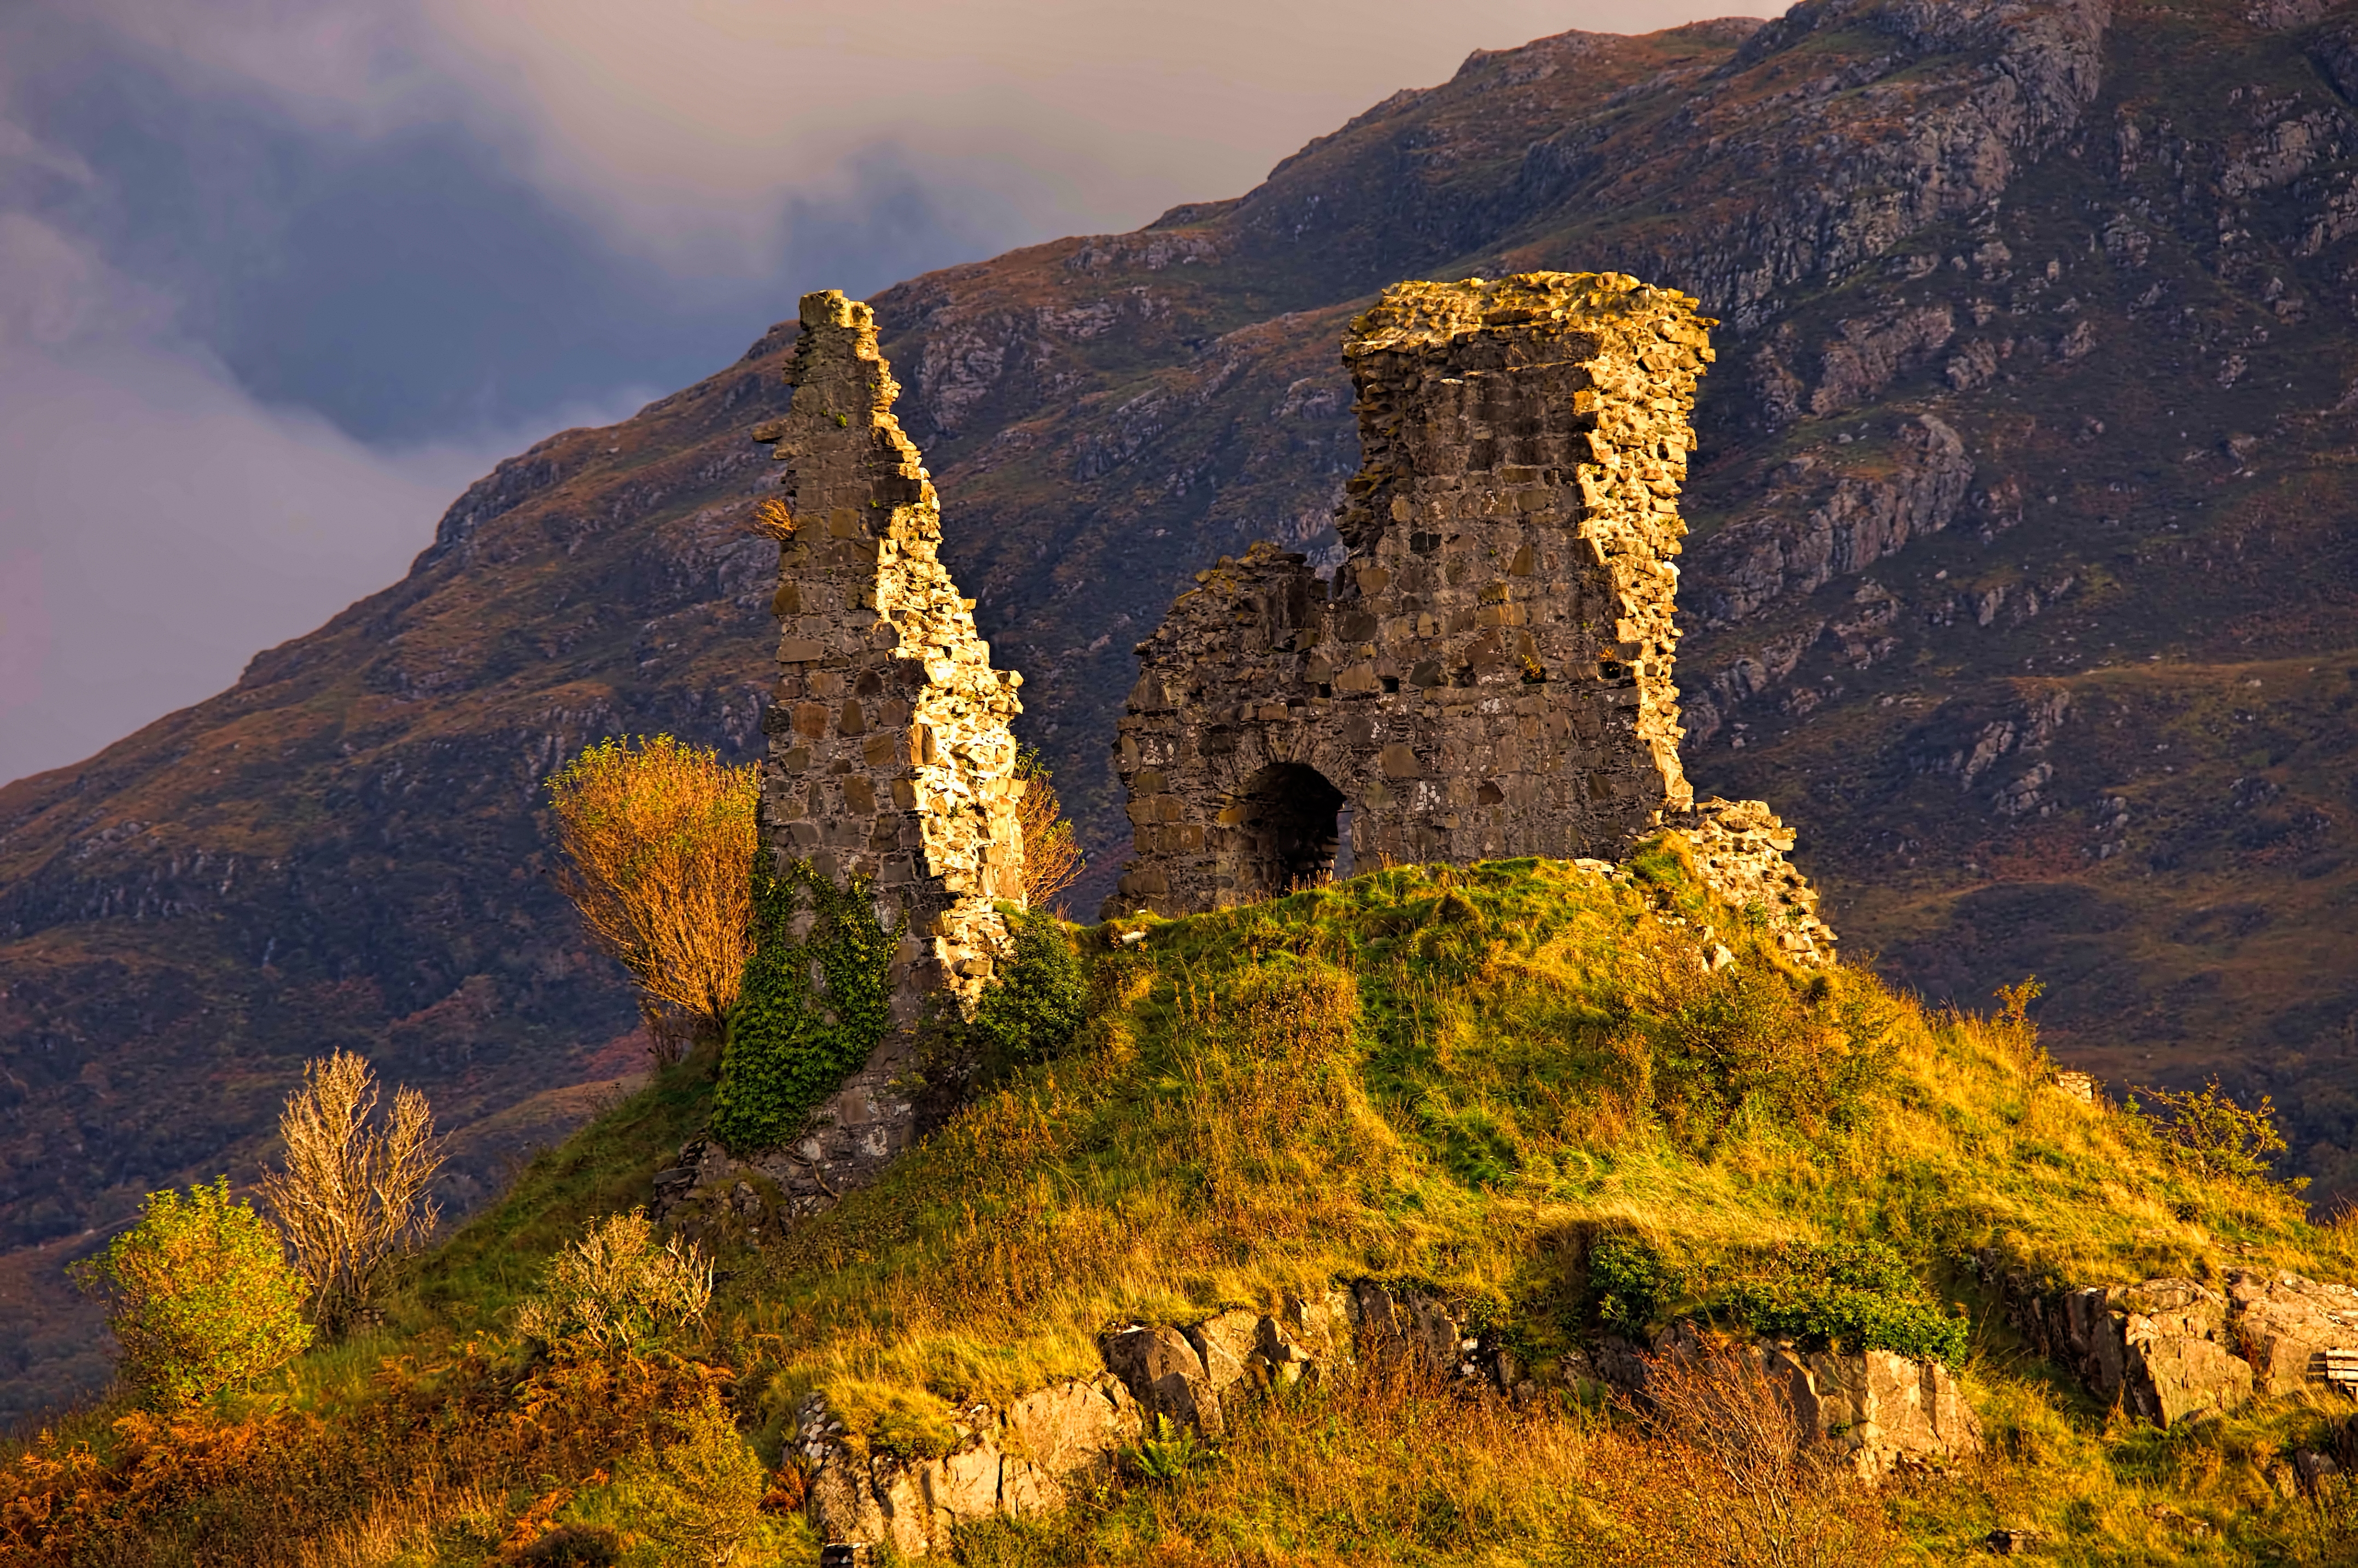
landscape, tree, rock, wilderness, mountain, valley, mountain range, formation, cliff, autumn, castle, terrain, national park, monastery, autofocus, skye, kyleakin, landform, geographical feature, mountainous landforms